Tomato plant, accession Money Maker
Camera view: tilt-top (135 deg); turntable rotation: 30 degrees
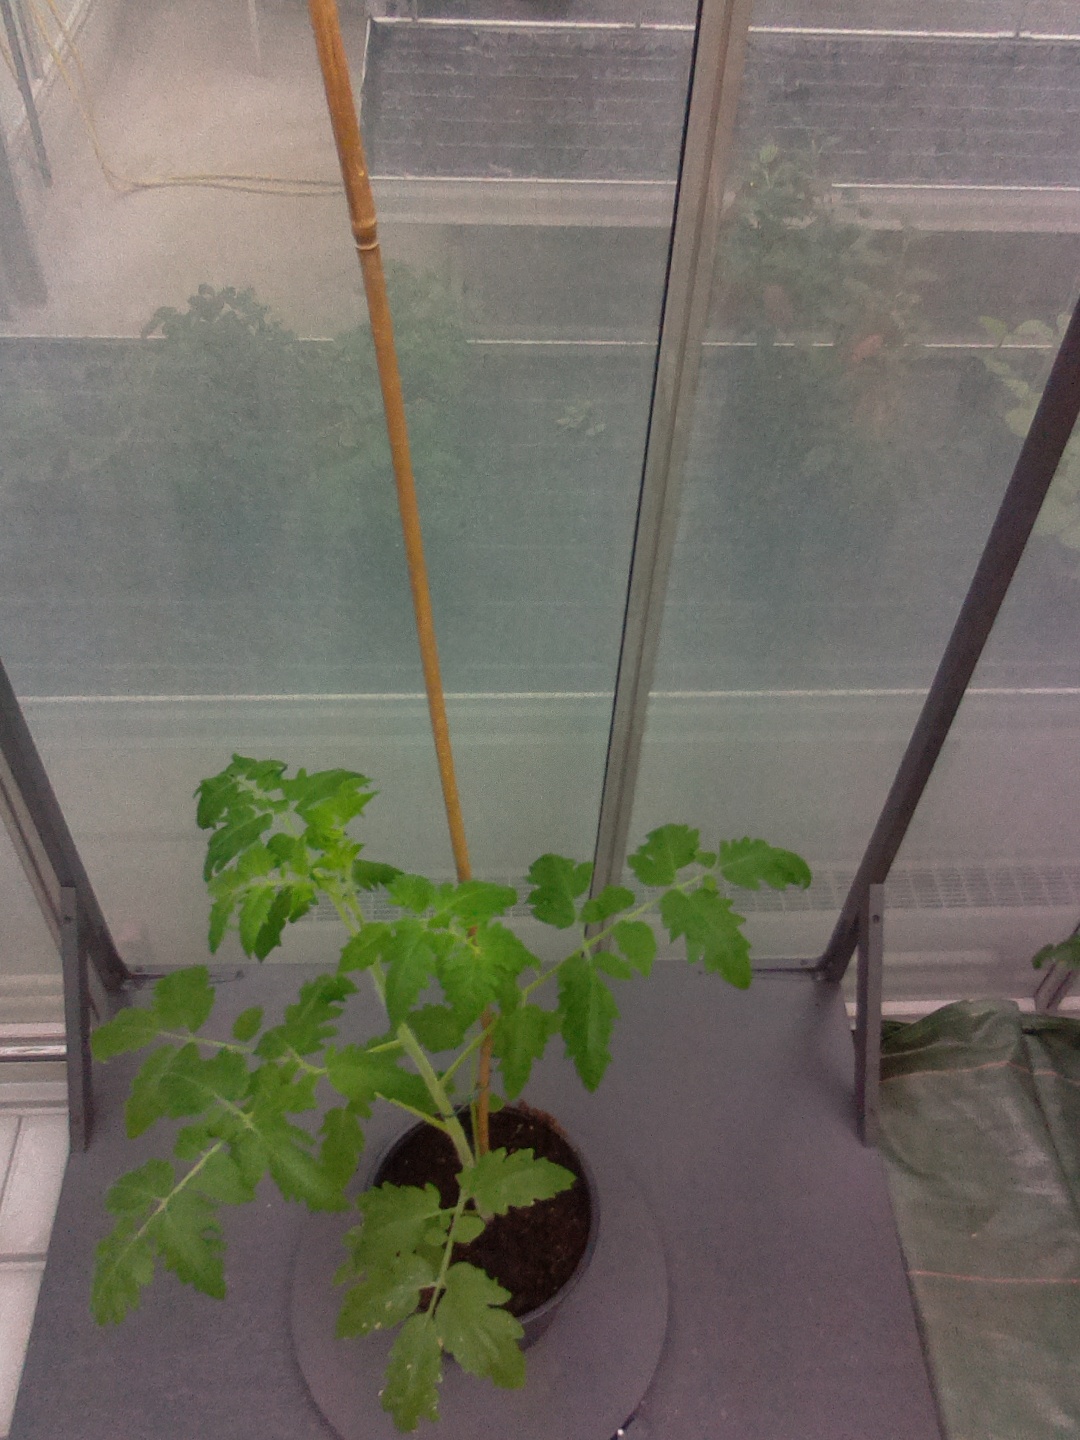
BBCH growth stage 14: 8 of true leaves visible